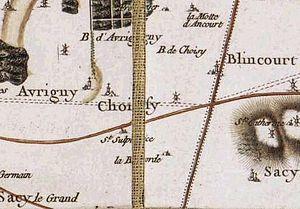
Choisy-la-Victoire (60) - Carte de Cassini
Choisy-la-Victoire est une commune française située dans le département de l'Oise en région Hauts-de-France.